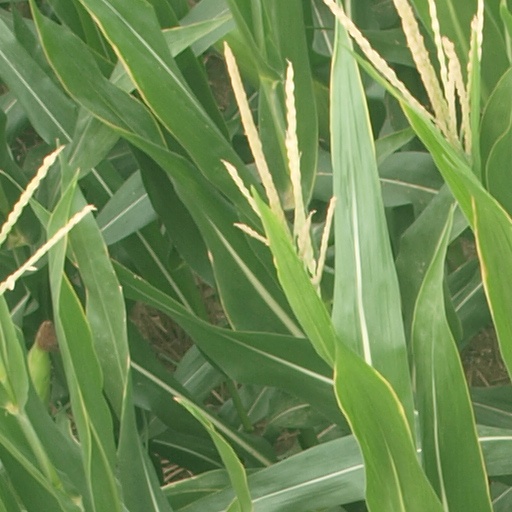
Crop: maize; corn